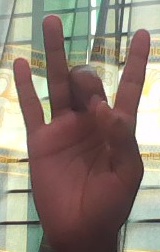
ASL sign: 8